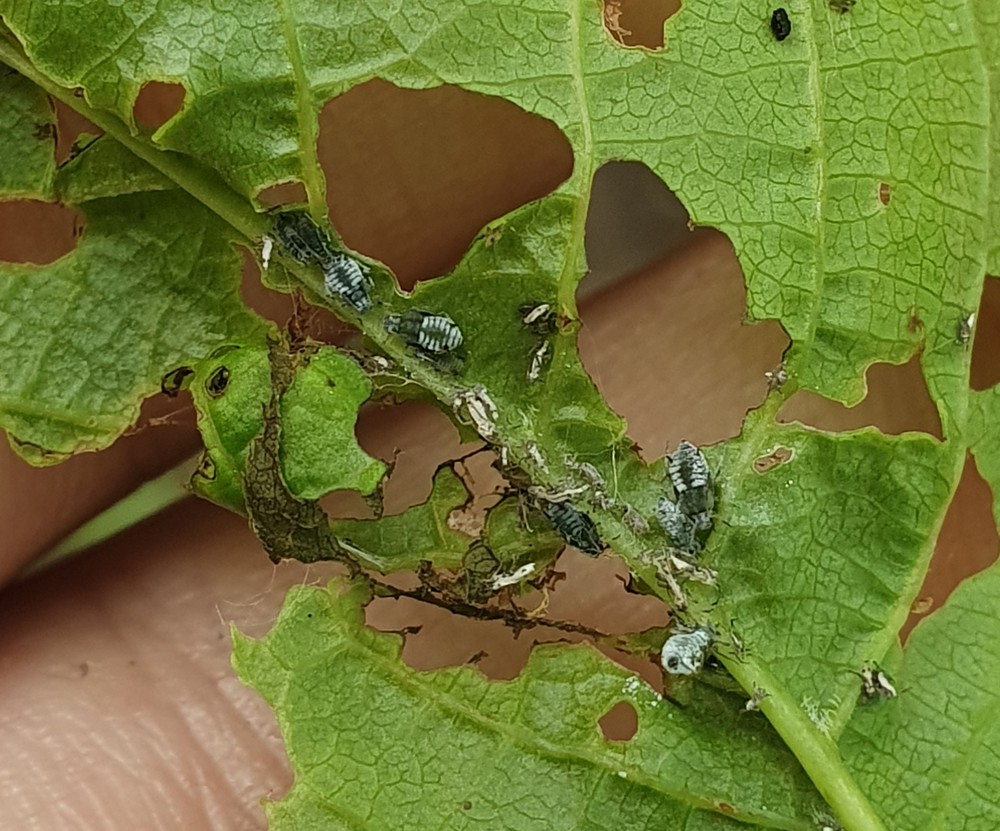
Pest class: bird_cherry_oat_aphid